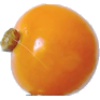
Label: physalis